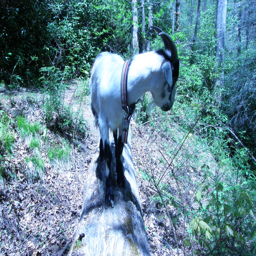
miraculously he got up on this tree by himself .